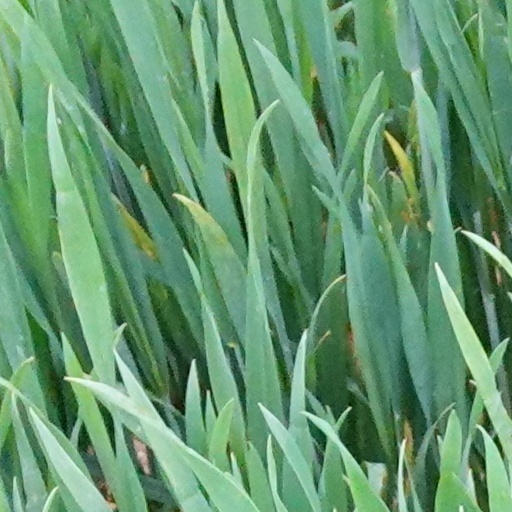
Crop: wheat